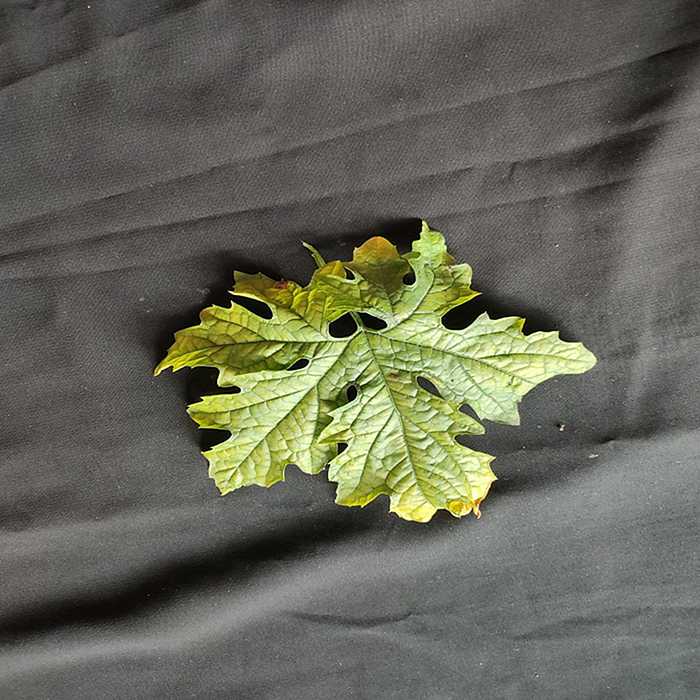
Plant: Bitter Gourd
Label: Mosaic virus